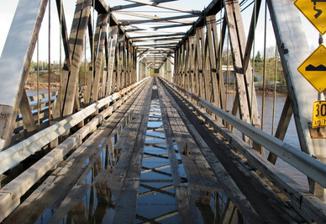
Building: Cameron Street Bridge
Country: Canada
Year built: 1916
Bridge in Prince George, British Columbia Cameron Street Bridge Coordinates 53°55′38″N 122°46′02″W / 53.9273°N 122.7671°W / 53.9273; -122.7671 Carries 2 lanes of Cameron Street Crosses Nechako River Locale Prince George, British Columbia Maintained by City of Prince George Characteristics Design Continuous steel girder Total length 208 metres (682 ft) History Opened August 24, 2009 Location The Cameron Street Bridge is a two-lane, 208 metre (682 feet) long continuous steel girder bridge in Prince George, British Columbia . It crosses the Nechako River , connecting the city's downtown on the river's southern side, to the Hart, a residential area on the north side of the river. Construction of the bridge began in May 2008, and the bridge was completed and opened to traffic on August 24, 2009. The distinctive Howe truss design of the old bridge (since demolished) made it a city landmark. The current bridge is actually the third bridge in the city carrying Cameron Street over the Nechako River. The original Cameron Street Bridge was built in 1916, but it was destroyed six years later due to an ice jam on the Nechako River. The second Cameron Street Bridge, a single-lane wooden Howe truss bridge , was built in 1931. Traffic was directed over the single-lane structure by means of traffic signals located at both ends of the bridge. The second bridge was closed in September 2005 due to structural problems. Due to the bridge's unique design, various ideas about saving the structure were considered (such as conversion to a pedestrian-only bridge). Eventually, the decision was made to demolish the old bridge and replace it with the current modern structure. However, the city decided to preserve the bridge's history by building a replica Howe truss bridge (with informative signage) carrying foot traffic nearby in Cottonwood Island Park. Notes